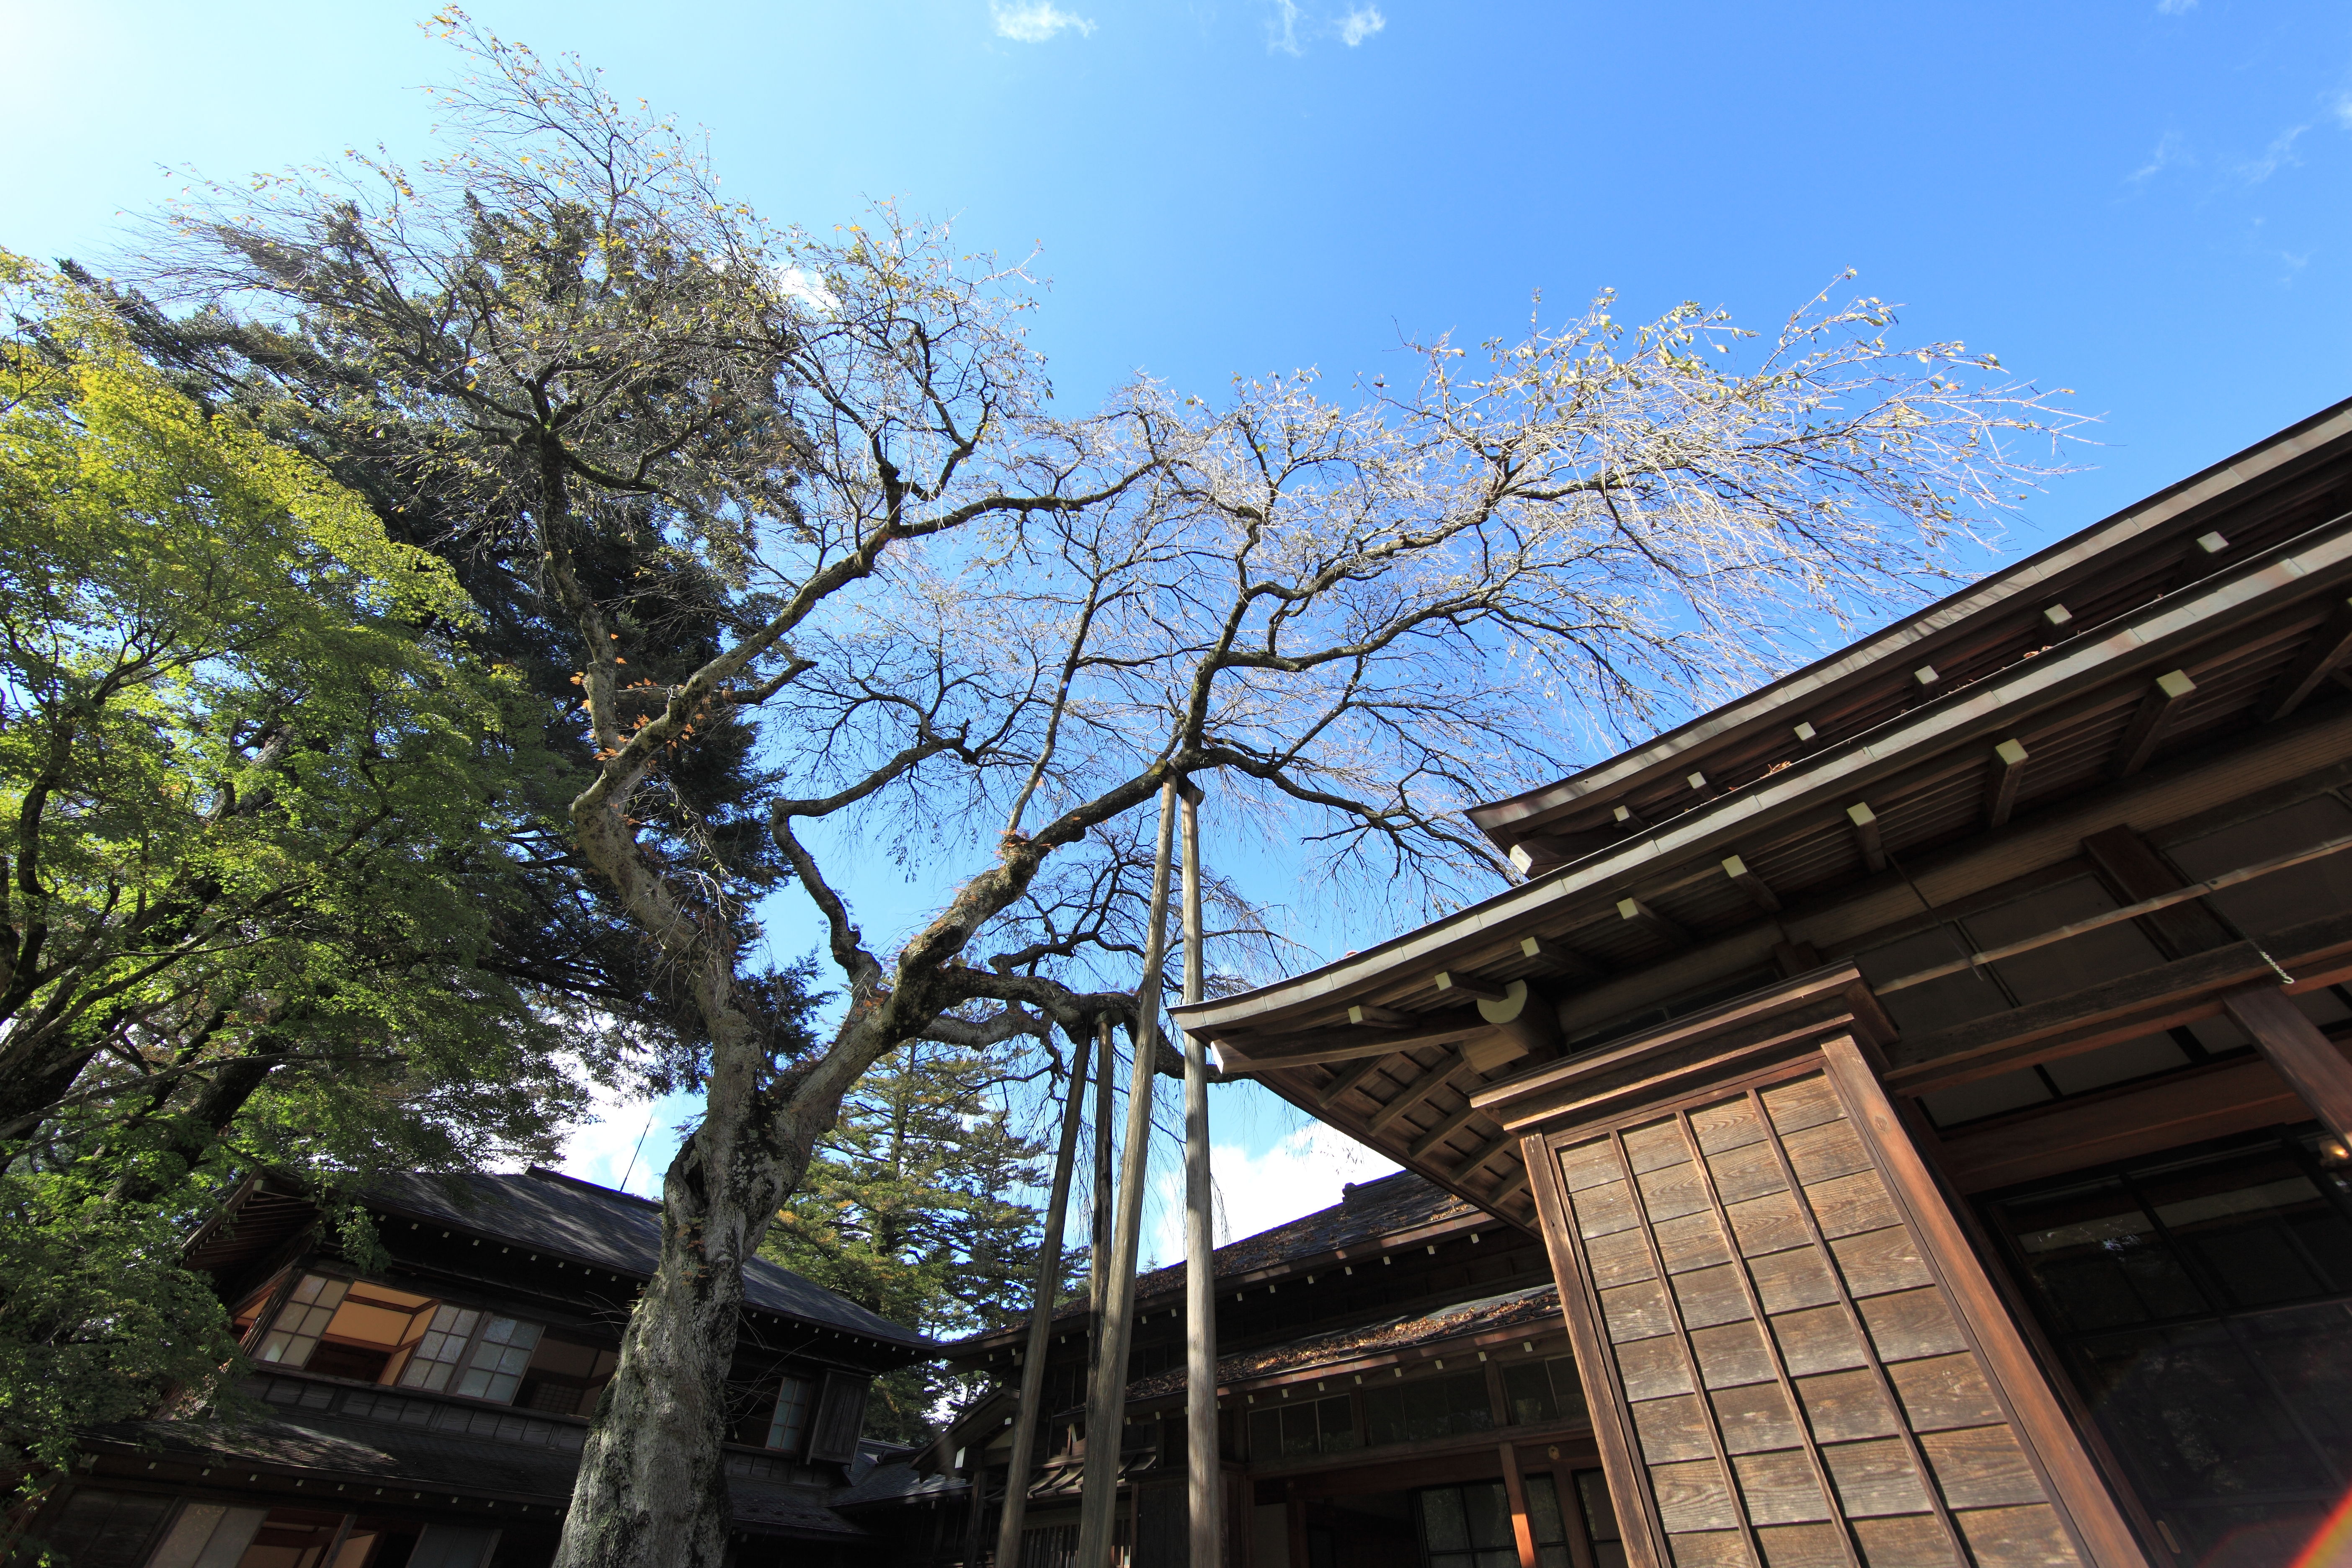
tree, plant, villa, house, flower, roof, home, high, exterior, cool image, design, temple, japanese, shrine, tochigi, 5d, style, hires, imperial, i, markii, traditional, hi, res, resolution, 5photosaday, nikkoh, tamozawagoyoutei, urban area